Kōzō-ji (Kakuda)

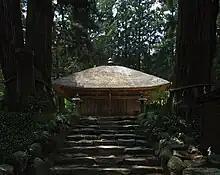
Kōzō-ji Amida-dō

is a Buddhist temple located in the city of Kakuda, Miyagi Prefecture, Japan.